Hors Satan

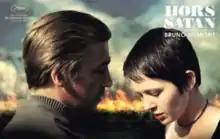
Film poster

Hors Satan ("Outside Satan") is a 2011 French drama film written and directed by Bruno Dumont. It was filmed under the production title "L'Empire", which means "The Empire". It premiered in the Un Certain Regard section at the 2011 Cannes Film Festival.